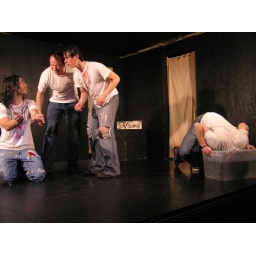
or duck your head in water